New York State Route 170

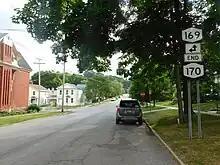
NY 170 southbound approaching NY 169 in Little Falls

NY 170 begins at an intersection with NY 169 (West Monroe and North Ann streets) in the city of Little Falls. The route proceeds eastward through the north end of Little Falls along the two-lane East Monroe Street, traversing several blocks of homes until the intersection with Moreland Street. At Moreland Street, NY 170 winds northward on a gradual bend up a hill west of Moreland Park. The route then gradually curves northwest, passing Holy Trinity Cemetery and an intersection with the western terminus of Burrell Road (unsigned County Route 9 or CR 9). NY 170 passes a large complex in Little Falls before turning north past the Little Falls Municipal Golf Course. Continuing north through Little Falls, the route intersects with Sabin Road and Dise Road (CR 159) at a four-way junction.